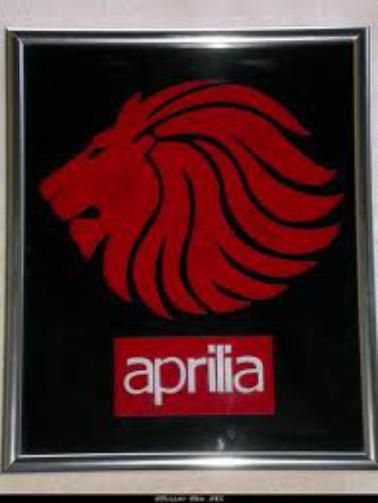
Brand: Aprilia
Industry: Transportation